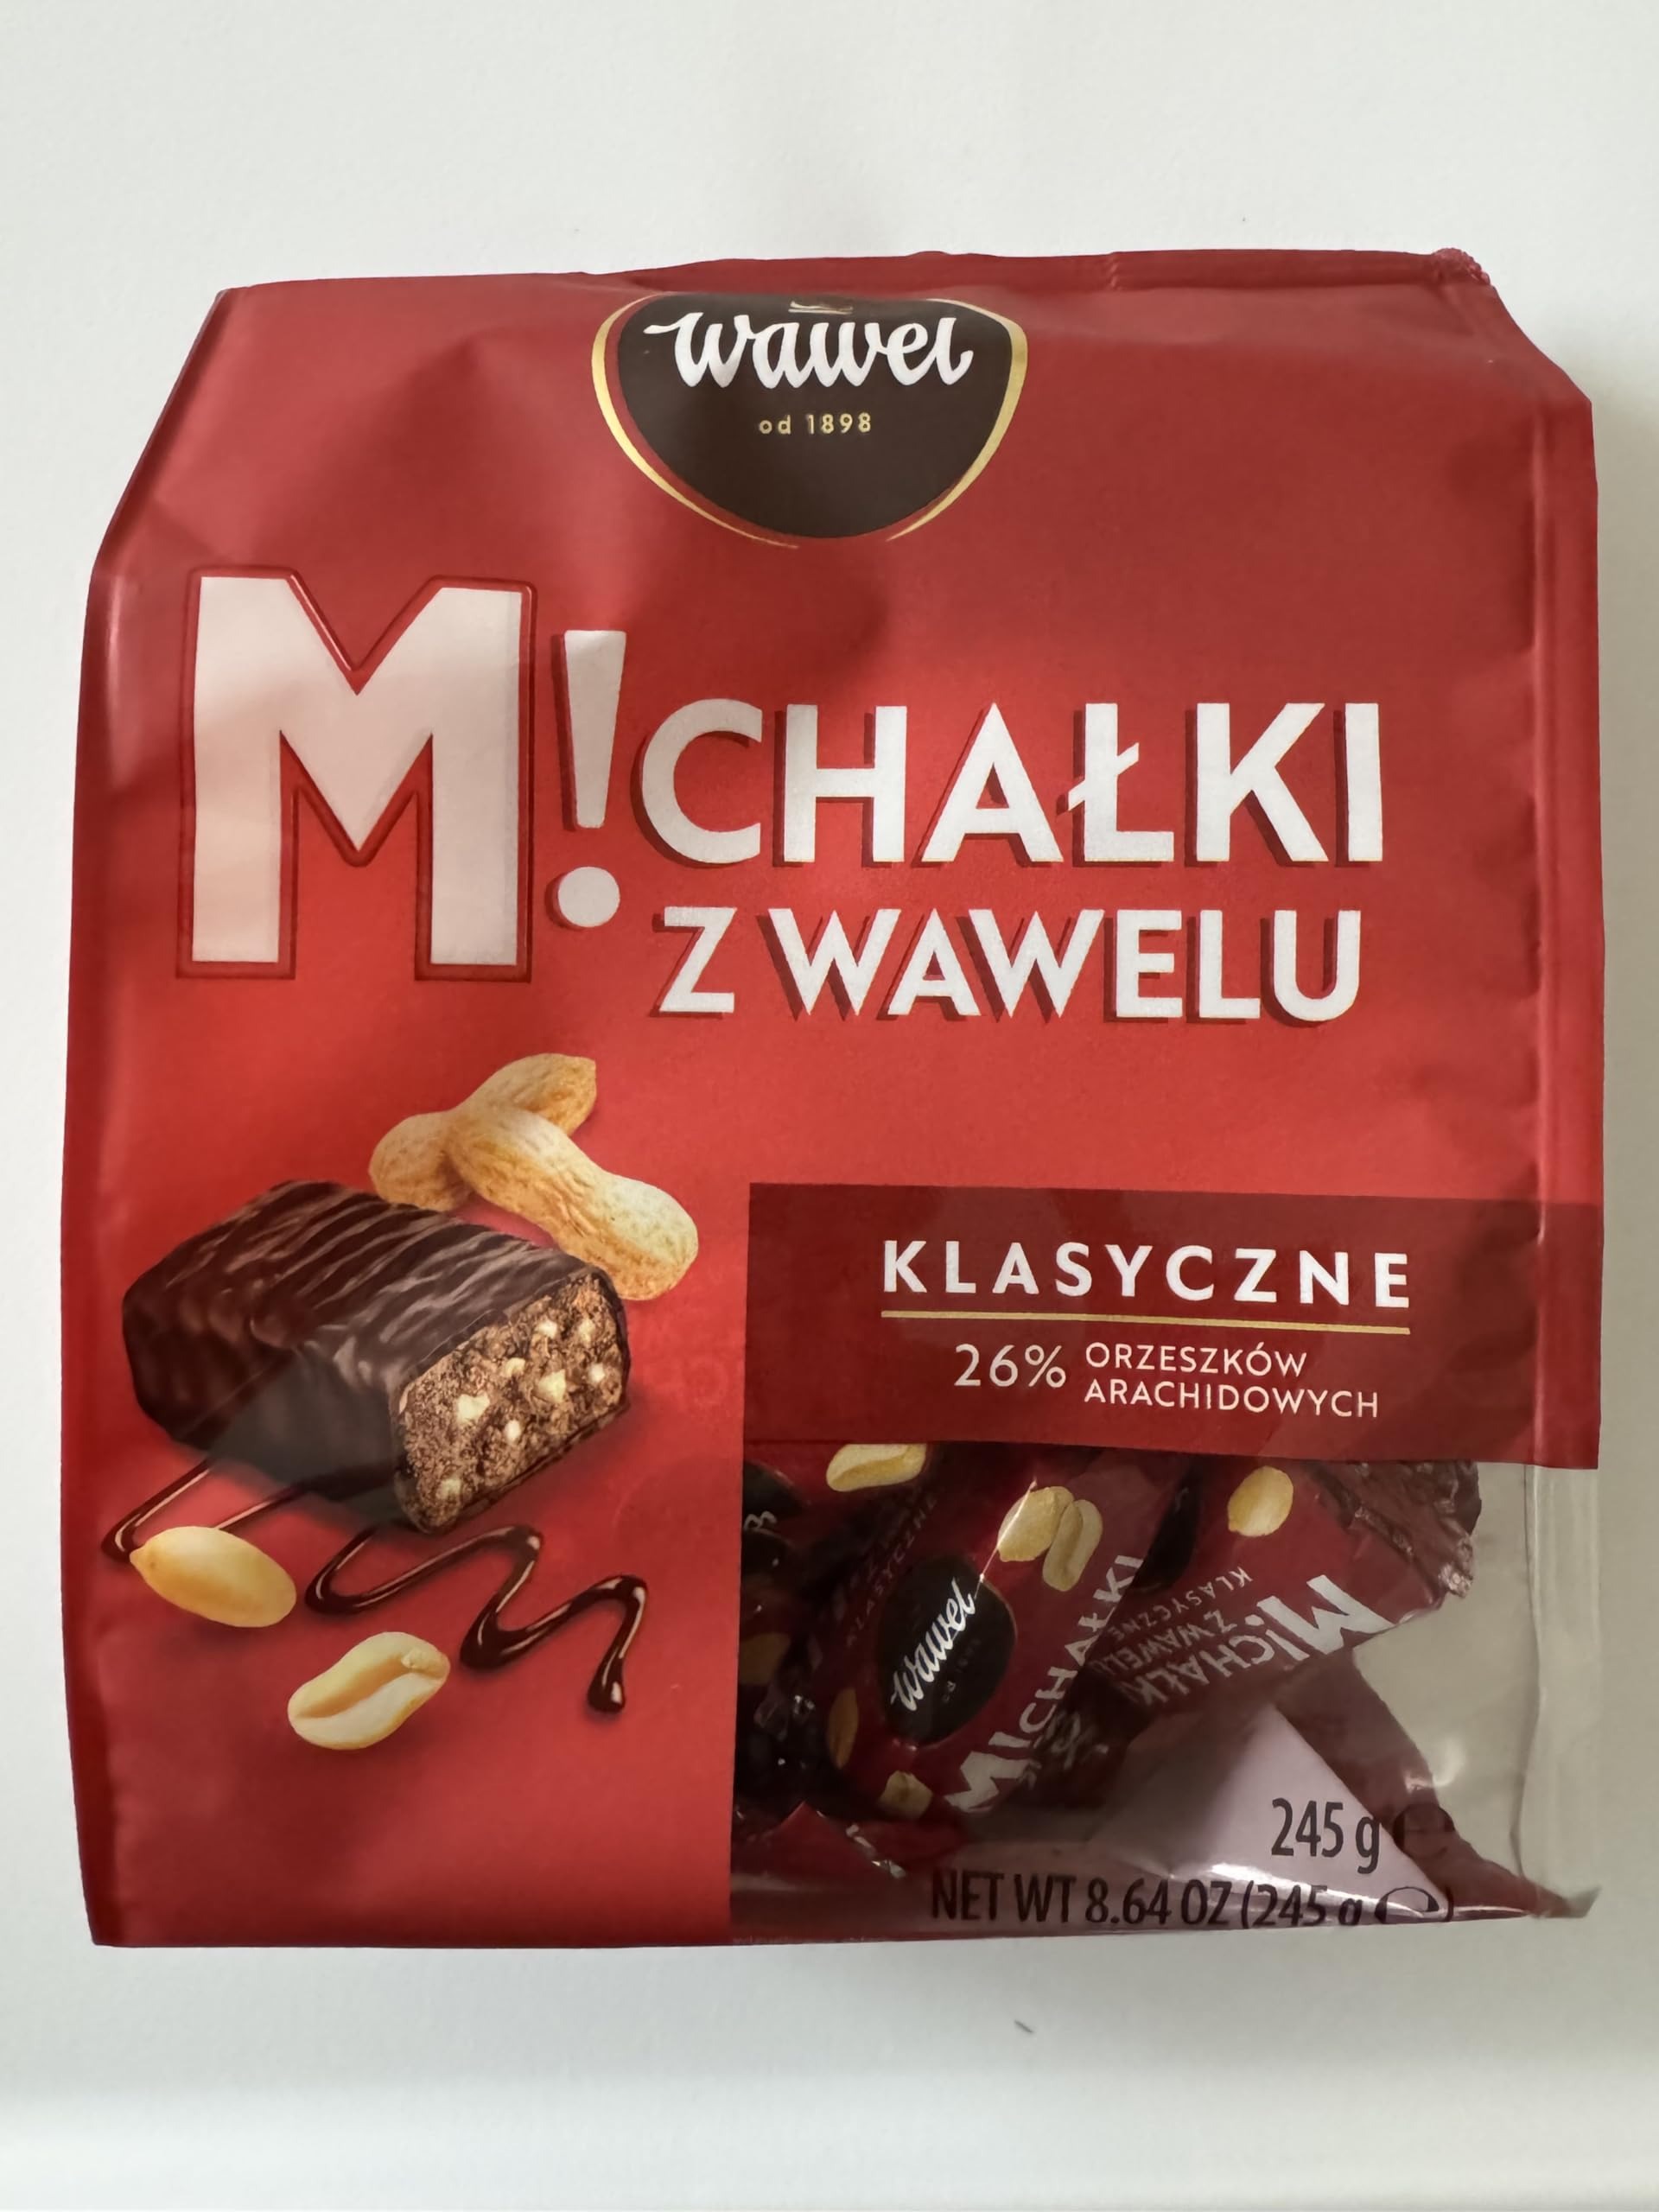
Item Name: Wawel Michalki z Wawelu Klasyczne Chocolate Covered Peanut Candy Imported from Poland 245g/8.64oz Bag, 245.0 Ounce, 8.64 ounces
Bullet Point 1: Wawel Michalki z Wawelu Klasyczne
Bullet Point 2: Chocolate Covered Peanut Candy
Bullet Point 3: Imported from Poland
Bullet Point 4: 245g/8.64oz Bag
Bullet Point 5: Classic Beloved Candy from Poland
Product Description: Wawel Michalki z Wawelu Klasyczne Chocolate Covered Peanut Candy Imported from Poland 245g/8.64oz Bag Classic Beloved Candy from Poland
Value: 245.0
Unit: Ounce

Price: 11.99